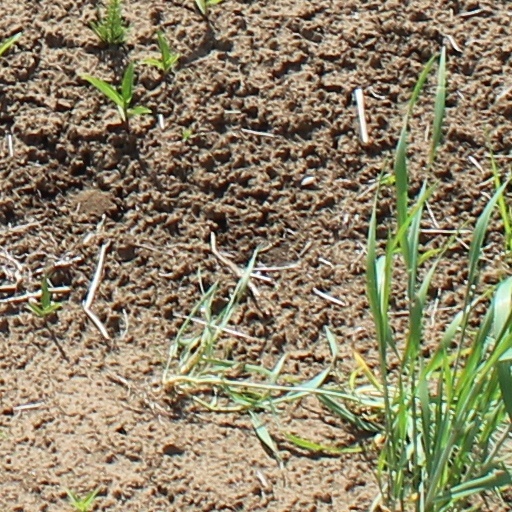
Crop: wheat